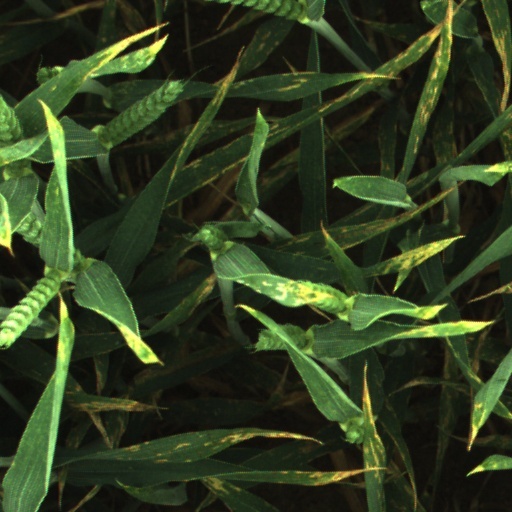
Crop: wheat